Too Hot to Die

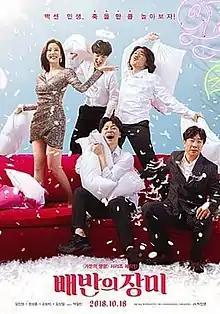
Theatrical release poster

Too Hot to Die (formerly known as That Night) is a 2018 South Korean comedy film directed by Park Jin-young. It was previously set to be released in August 2018, before being pushed to October 18, 2018.